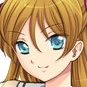
Portrait style: Anime Portrait